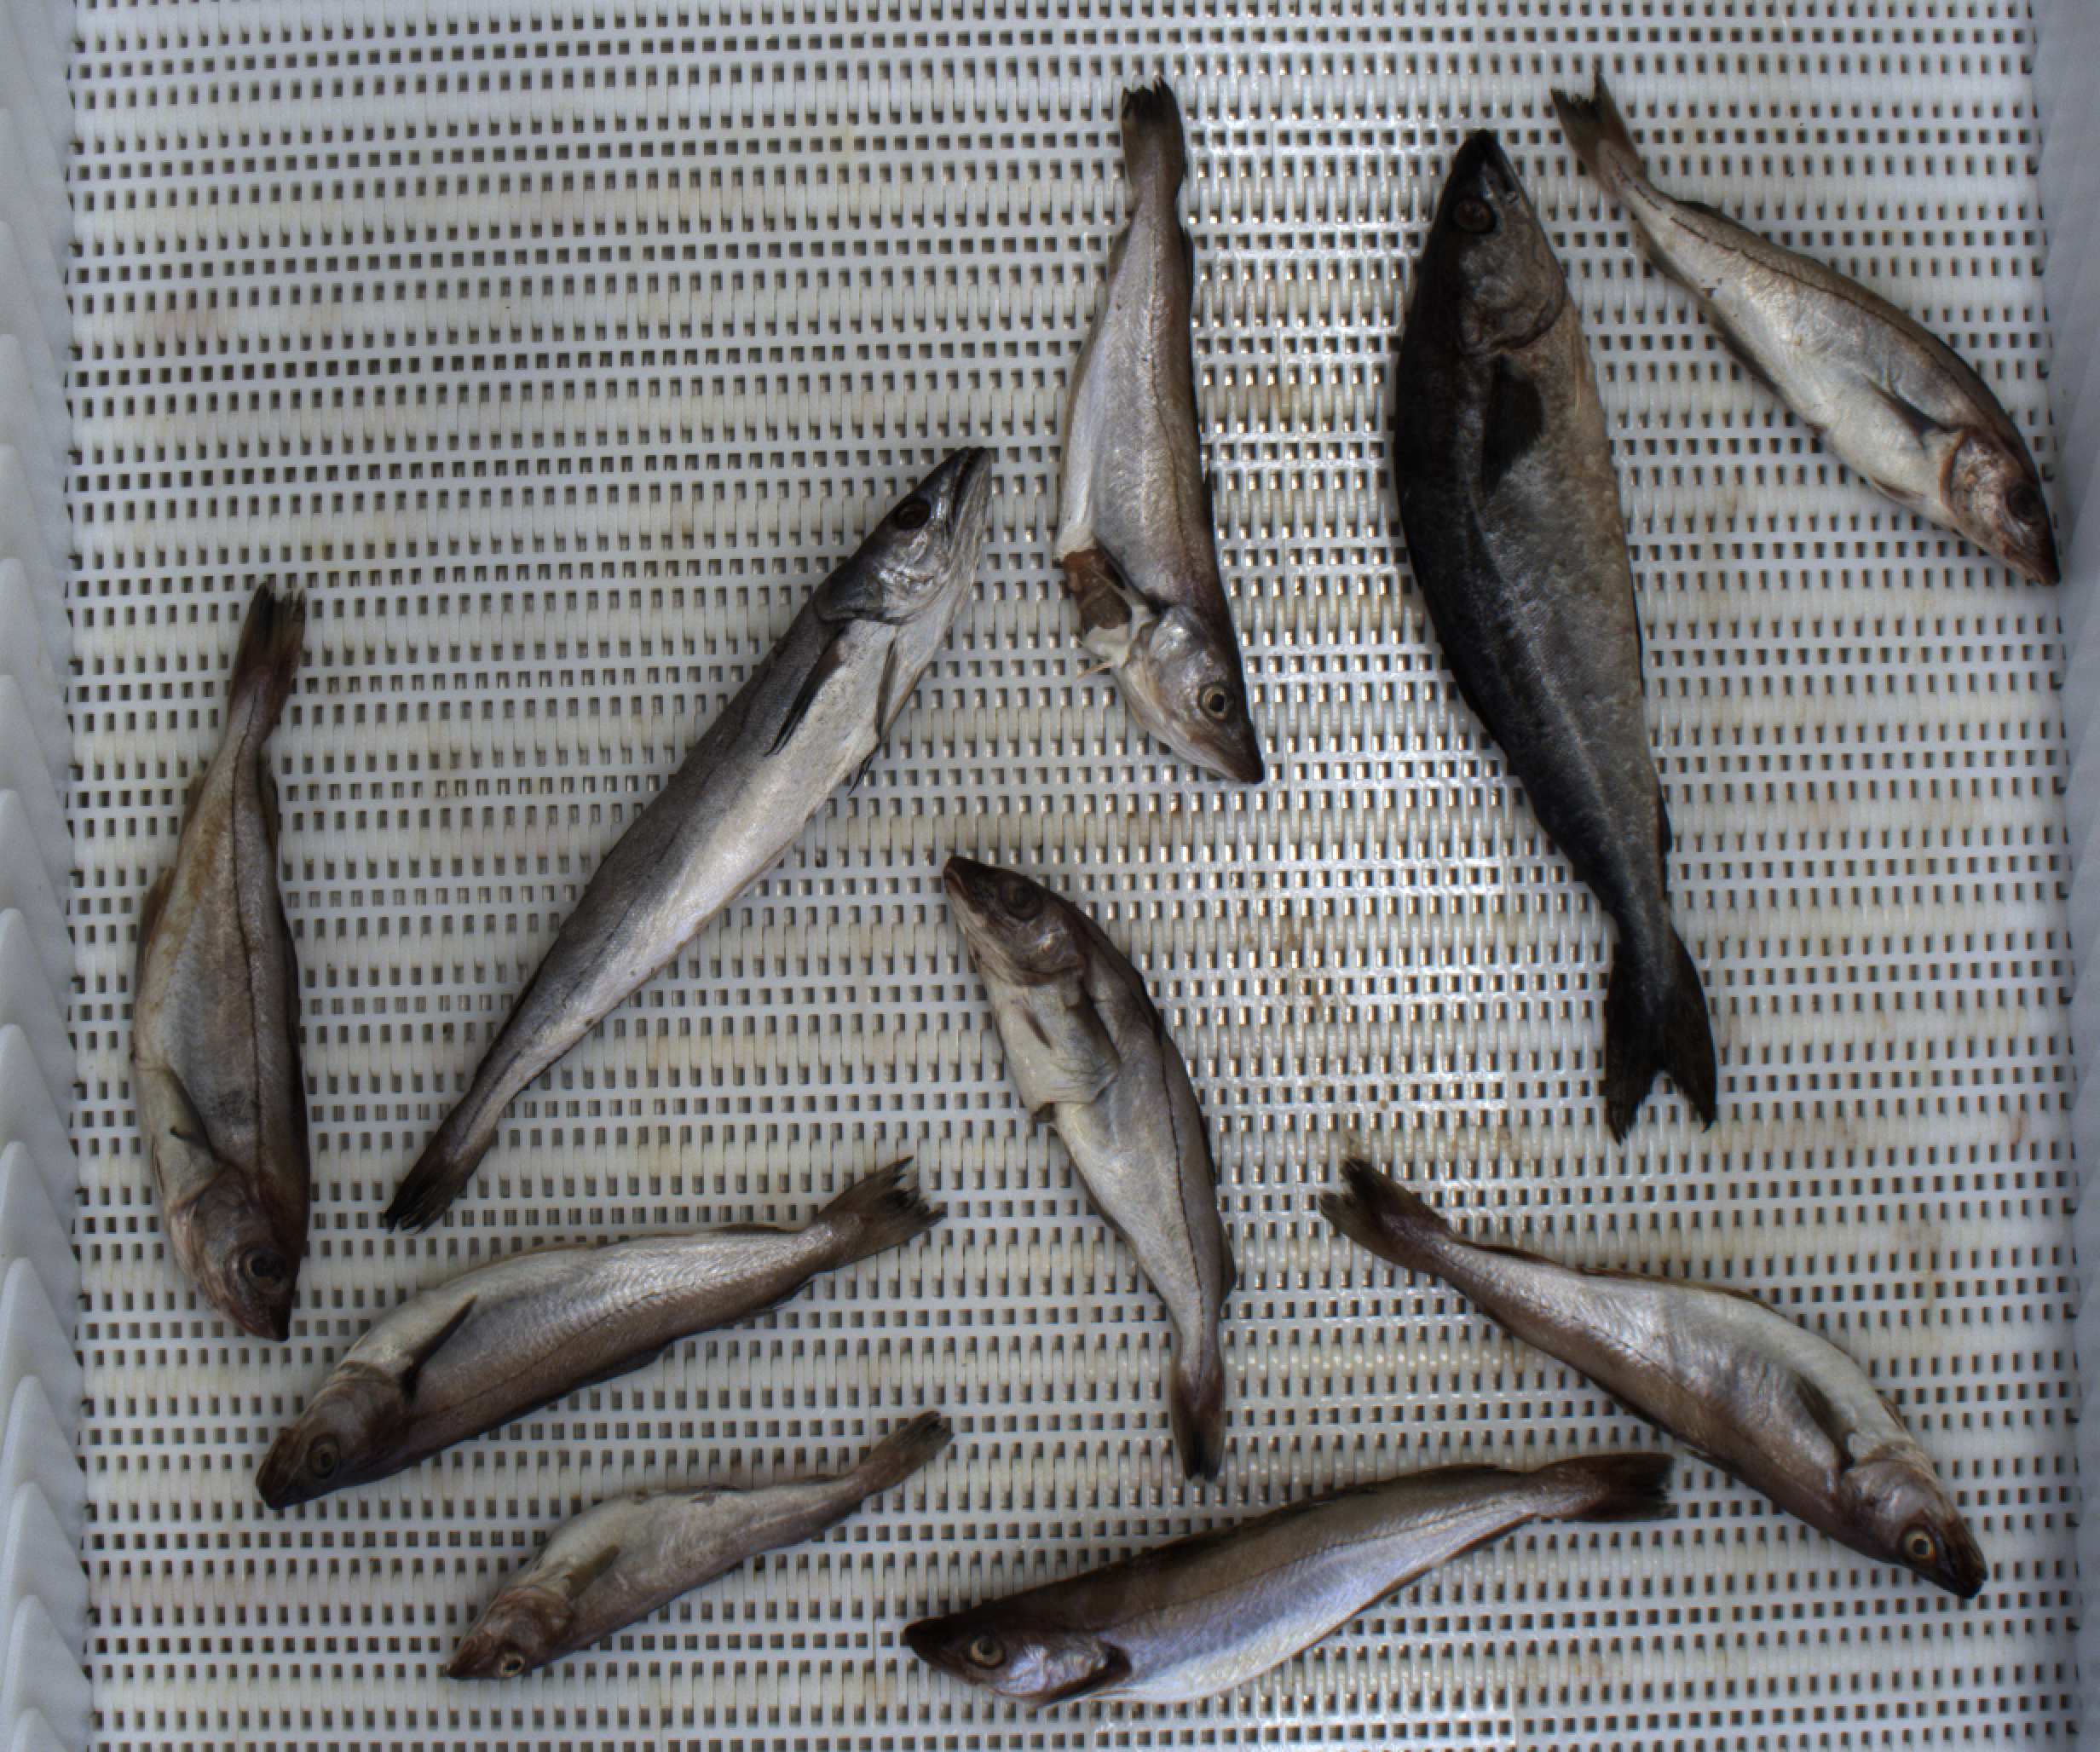
Total fish: 10
Cod: 1
Haddock: 3
Whiting: 4
Hake: 1
Horse mackerel: 0
Saithe: 1
Other: 0